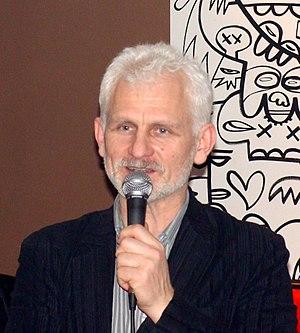
Alès Viktaravitch Bialiatski, né le 25 septembre 1962, est un militant politique biélorusse connu pour son travail à la tête du Centre des droits de l'homme Viasna, la principale organisation de défense des droits de l'homme en Biélorussie. Il est le vice-président de la Fédération internationale pour les droits humains. Alès Bialiastki a reçu le prix Homo Homini et le prix Per-Anger pour ses efforts pour la promotion des droits de l'homme et de la démocratie dans son pays. Dans la vague de répression frappant les opposants biélorusses, il a été arrêté par les autorités de son pays en 2011 pour de soi-disant fraudes fiscales.
Cet article est une liste des personnalités que le conseil de Paris, depuis les élections municipales de 2001, a élevées au rang de « citoyens d'honneur de la Ville de Paris », ainsi que d'autres pour lesquelles des propositions ont été faites mais n'ont pas abouti.